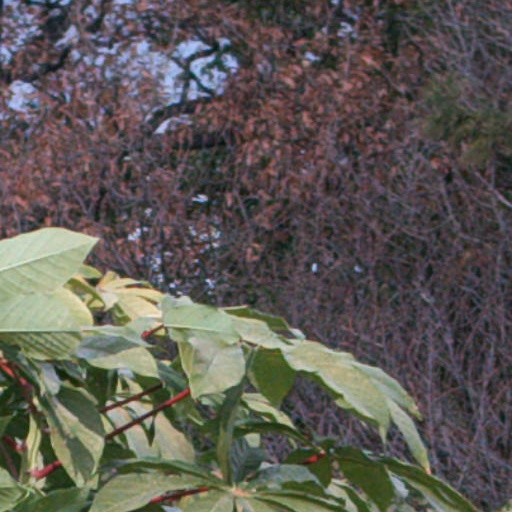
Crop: cassava